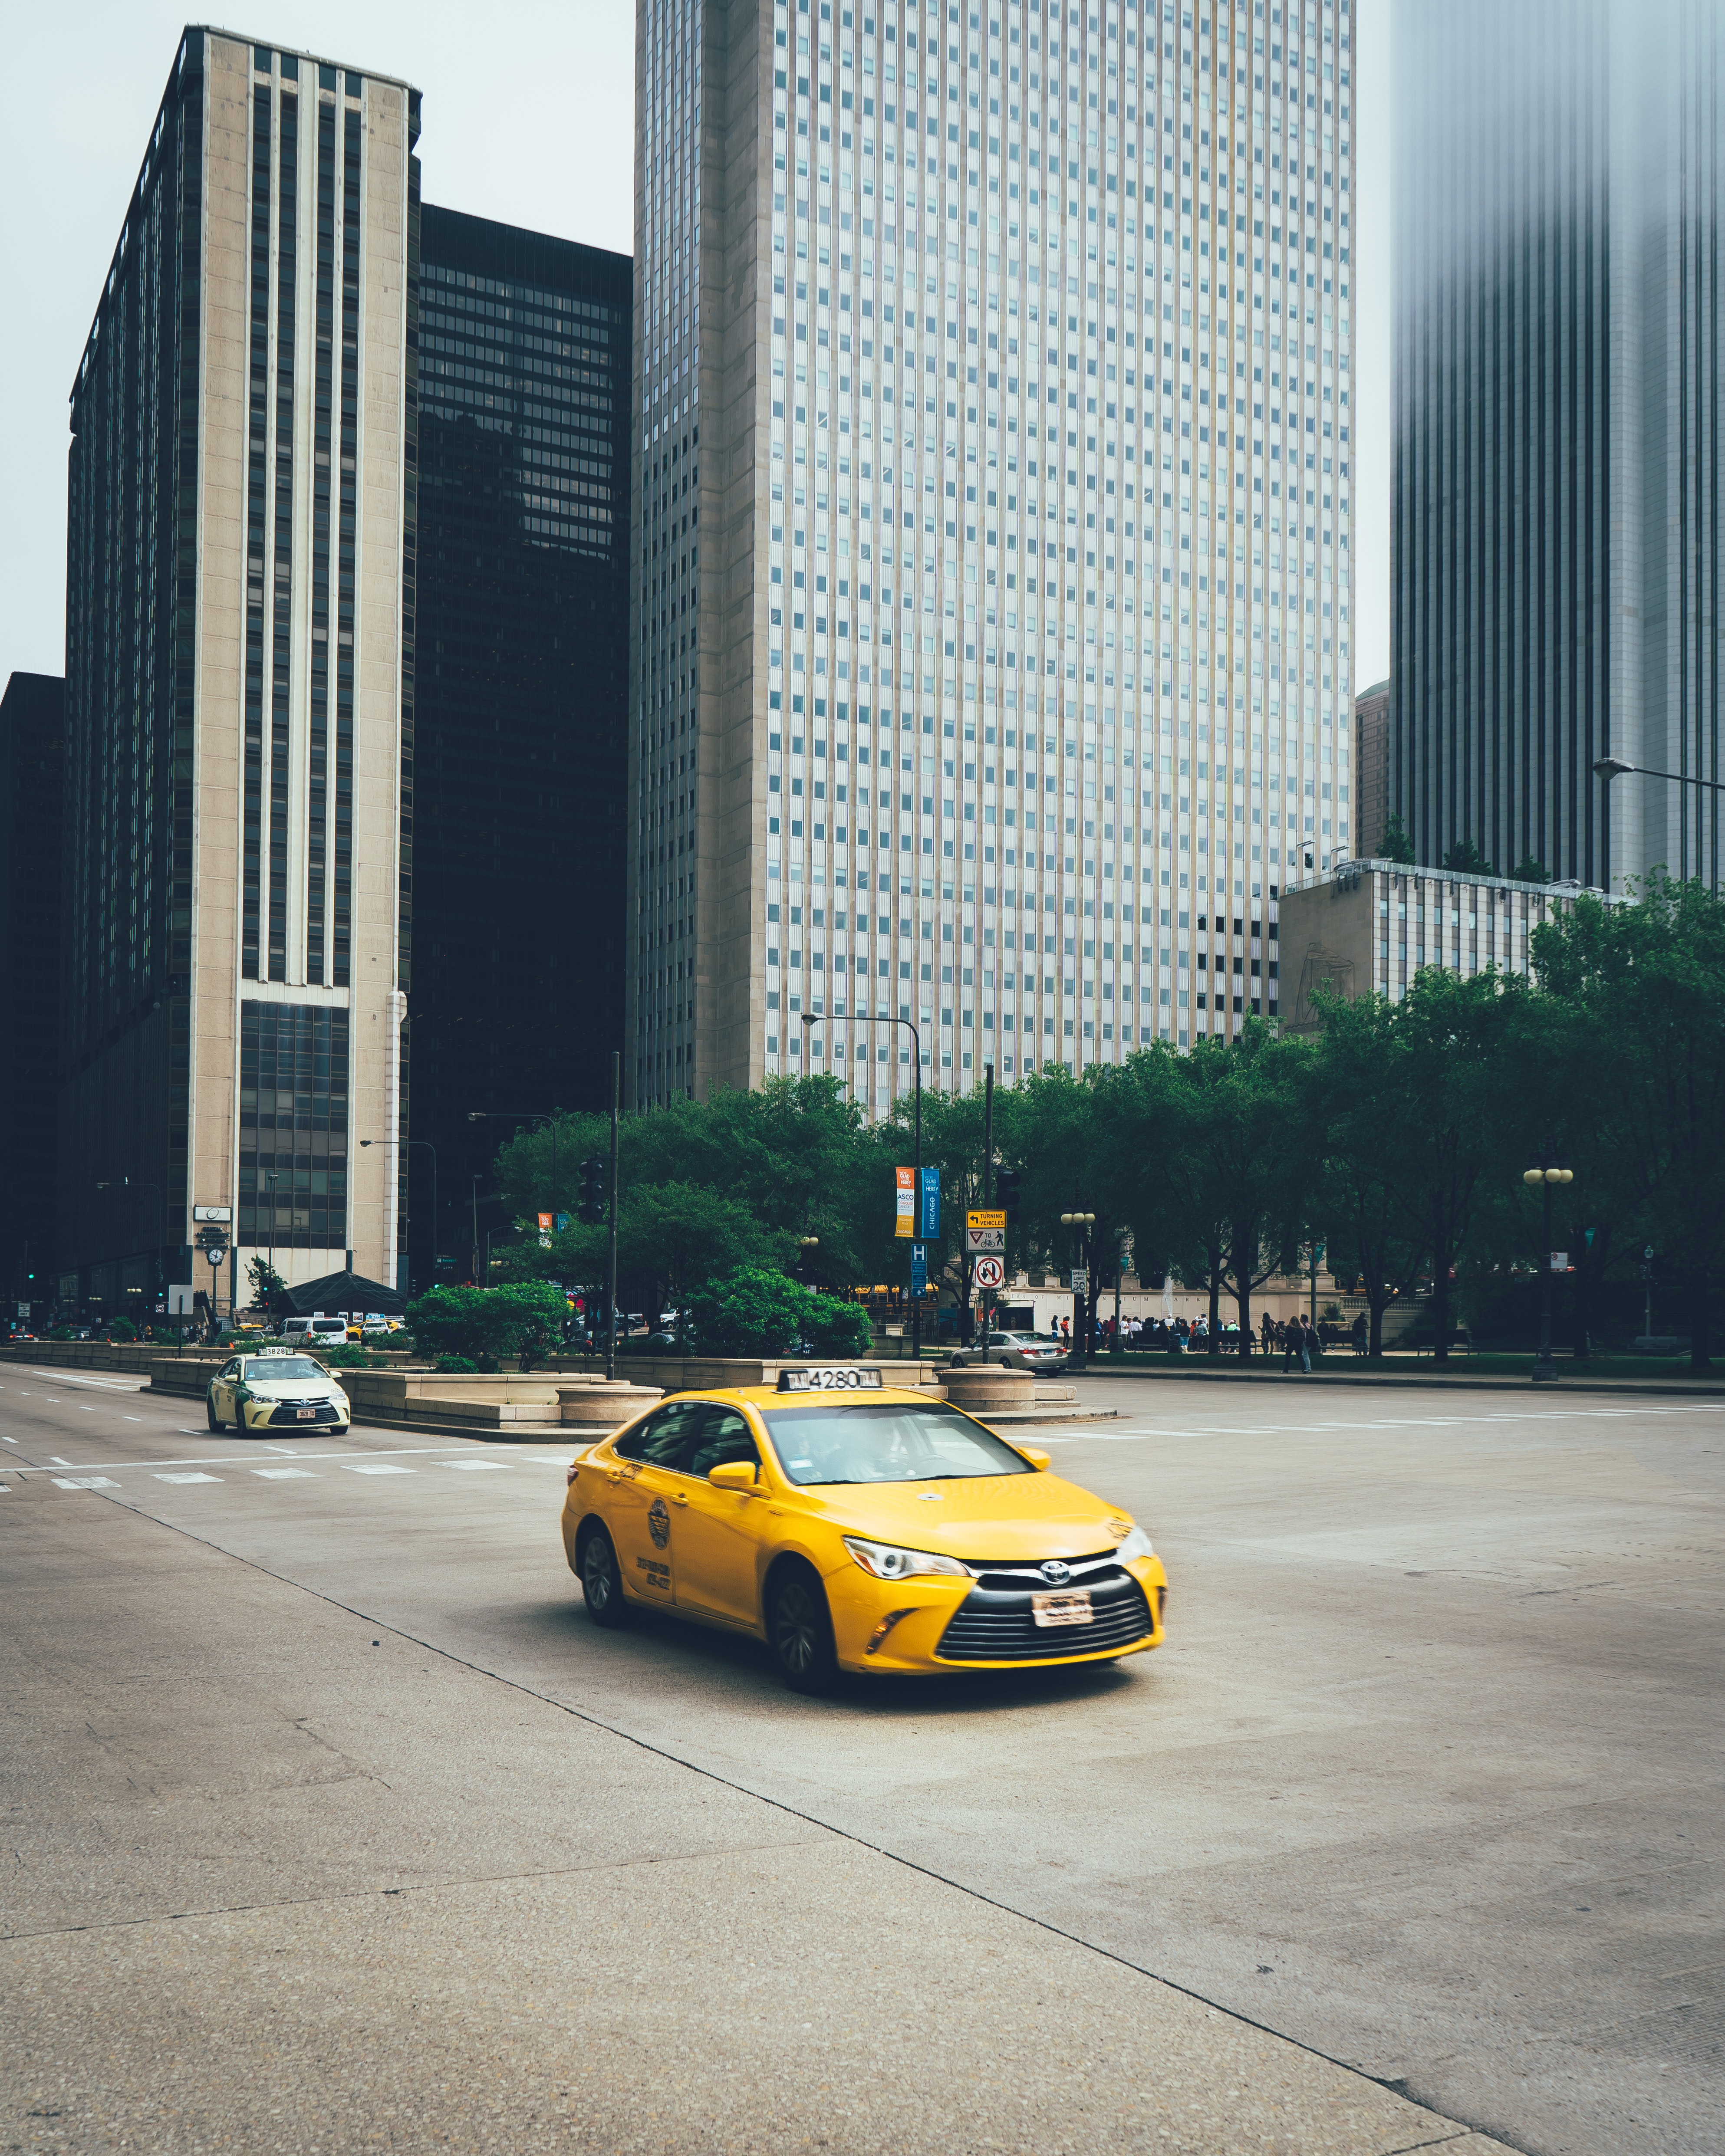
vehicle, car, yellow, taxi, urban area, automotive design, city, human settlement, transport, metropolitan area, mid size car, skyscraper, asphalt, skyline, line, tower block, road, sports car, downtown, performance car, sports sedan, city car, street, rolling, cityscape, coupe, building, traffic